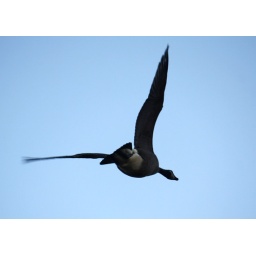
The grace of a Canada goose flying in the blue Virginia sky in October.